Georges Kachaamy

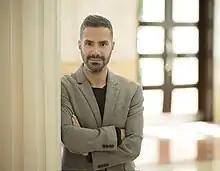

Georges Kachaamy (born June 27, 1978) is the current director of research, innovation, and design center at the American University in Dubai (AUD). He is an associate professor of architecture, architect, artist, scholar, and a philosopher. He has served as the chairperson of the department of architecture at AUD’s school of architecture, art, and design under which the architecture program has received the National Architectural Accrediting Board (NAAB) accreditation. In 2013 he served on the board of the American Institute of Architects (AIA) Middle East Chapter as the director of continuing education. His ongoing research that covers architecture and technologies, deals specifically with gravity defiant architecture (GDA) and has received the attention of many media outlets such as CNN, the Middle East Broadcast Center (MBC1), Sky News Arabia, MTV (Lebanon), Future TV, ArchDaily, and Middle East Architect magazine.